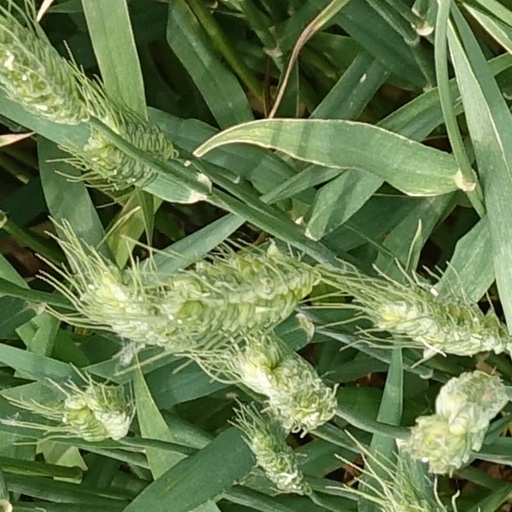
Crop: wheat